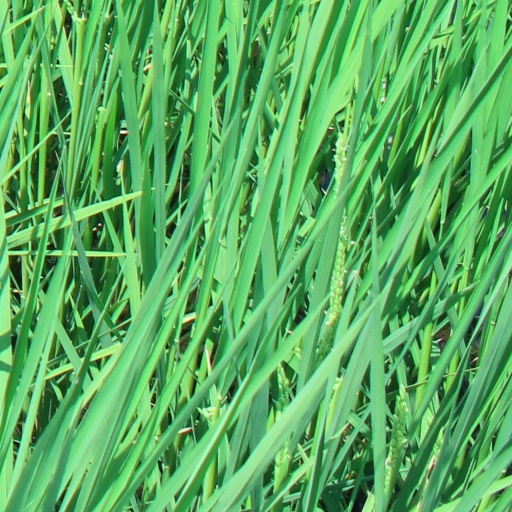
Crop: rice